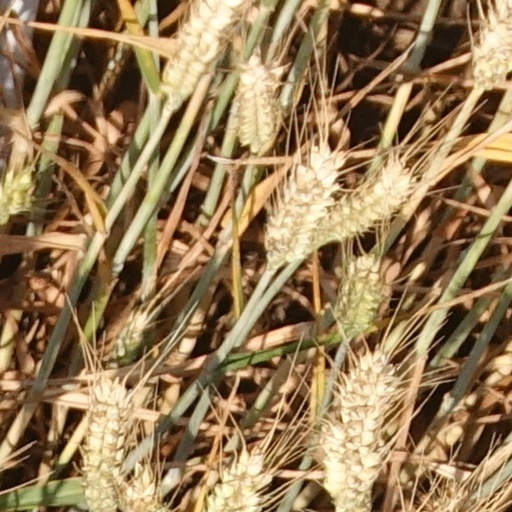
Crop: wheat